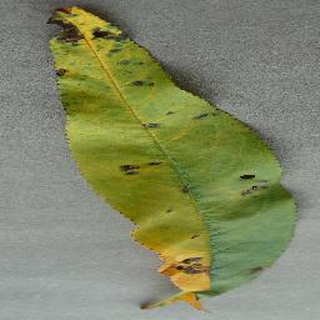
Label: peach_bacterial_spot